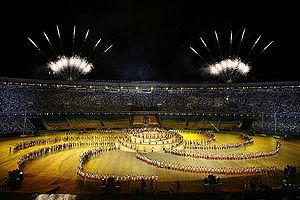
Les 15ᵉ Jeux panaméricains, se sont tenus du 13 au 29 juillet 2007 à Rio de Janeiro, au Brésil. 5500 athlètes représentant 42 nations étaient aux prises dans 28 sports pour 330 podiums.
Rio de Janeiro, souvent désignée simplement sous le nom de Rio, est la deuxième plus grande ville du Brésil après São Paulo. Située dans le Sud-Est du pays, elle est la capitale de l'État de Rio de Janeiro. Avec ses 6,1 millions d'habitants intra-muros et 12,62 millions dans l'aire urbaine, Rio de Janeiro est l'une des métropoles les plus importantes du continent américain.